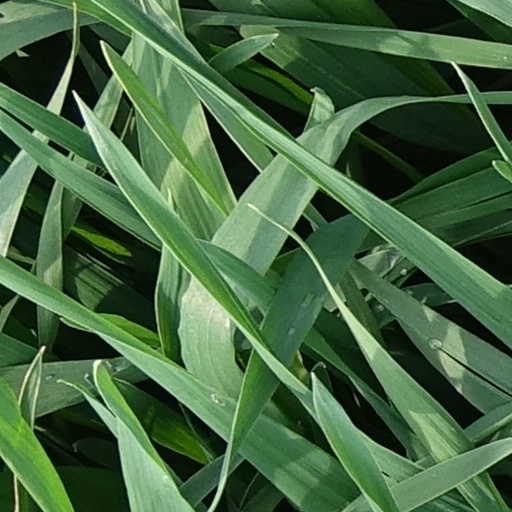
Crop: wheat